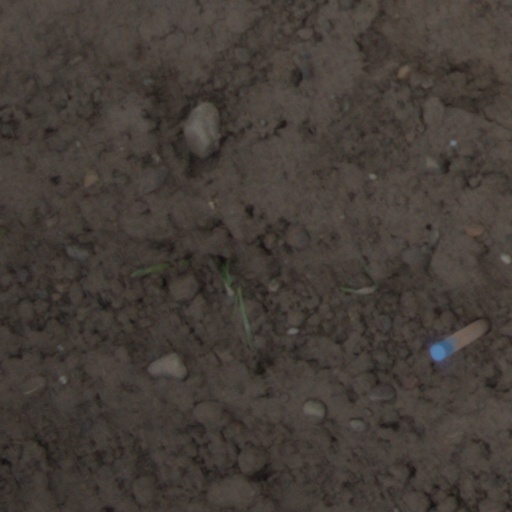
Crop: wheat